Mazatlán

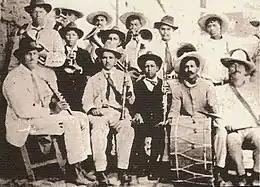
Example of a Sinaloa band in the early 1900s

The unique sound of the Sinaloa band is very similar to German and French wind instrument bands, though there are differences in styles between north-central and southern parts of the state. In the north-central area, the musical phrasing is lighter and nuanced, more similar to Western European styles, and in the south, the style has a very strong phrasing and a little less nuanced performance, more influenced by the Bavarian German style. Several researchers, have located the origin of these styles to these regions, especially considering foreign interventions in the state and in Mazatlán early in the century, which was inhabited mostly by German immigrants. However, the Swiss ethnomusicologist Helena Simonett explains that the first Sinaloense bands were formed by people who deserted the military and municipal bands, and went to live in mountain villages, adding credence to the Sinaloa founders with the rhythmic influence of Mayo-Yoreme, which have contributed to its essence. Nevertheless, there is an historic agreement which dates the musical influence before the Mazatlán German trade boom (1870–1890), as it would lead not only to distribution of instruments through marketing, but also required a cultural disclosure that could only happen in a close relationship between the carriers of such traditions and the people of the region, and this circumstance only occurred in Mazatlán. That is why the theory of French and Spanish influence on the German influence in other regions of Sinaloa is reinforced as the development of the music of the Sinaloan drum has records and previous history in distant places in the mountains of Sinaloa where there was no German influence. However, post-war French influence intervention and Spanish cultural remnants are present. There is also evidence of the formation of the first organological Mazatlán clusters as well as other parts of Sinaloa, for example: La Banda El Recodo de Don Cruz Lizarraga in 1938, which had a strong German influence in its playing style, and included stringed instruments, in contrast with La Banda Los Tacuichamona (1888), La Banda Los Sirolas Culiacán (1920) and The Band of Brothers Rubio (1929) Mocorito, which were exclusively wind instruments and percussion akin to the Galo-Ibérico fanfare style.